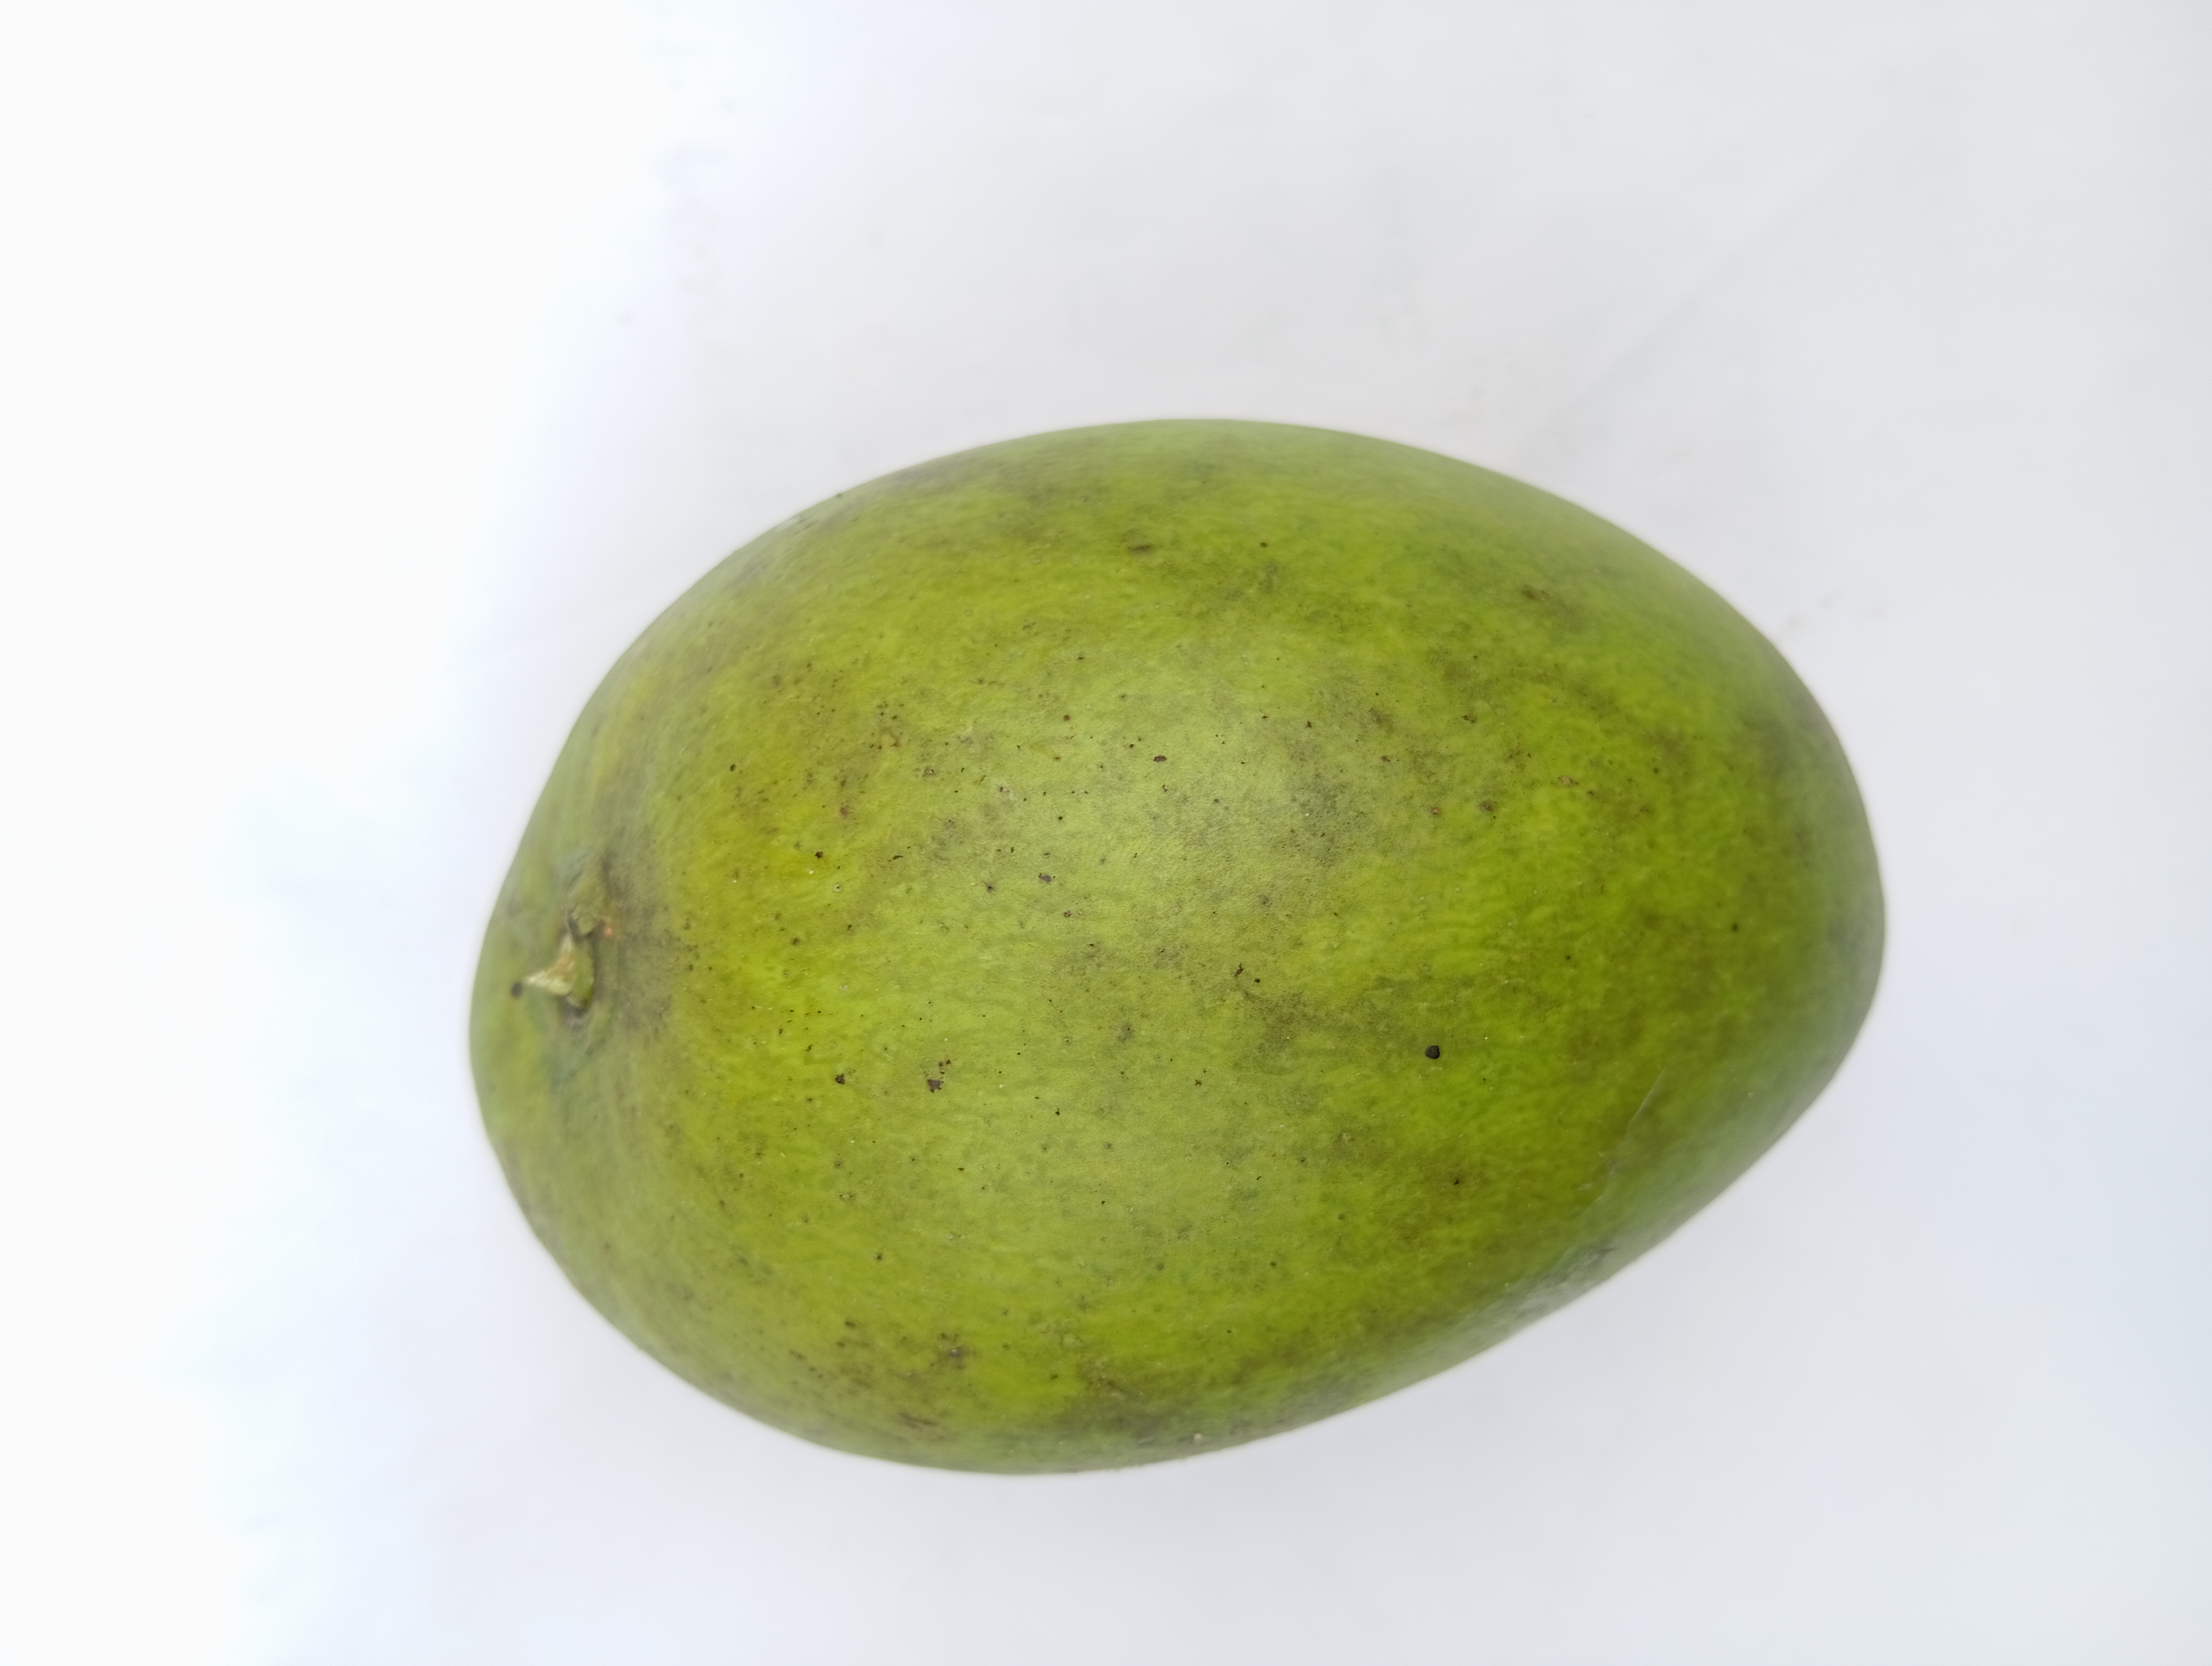
Mango variety: Harivanga